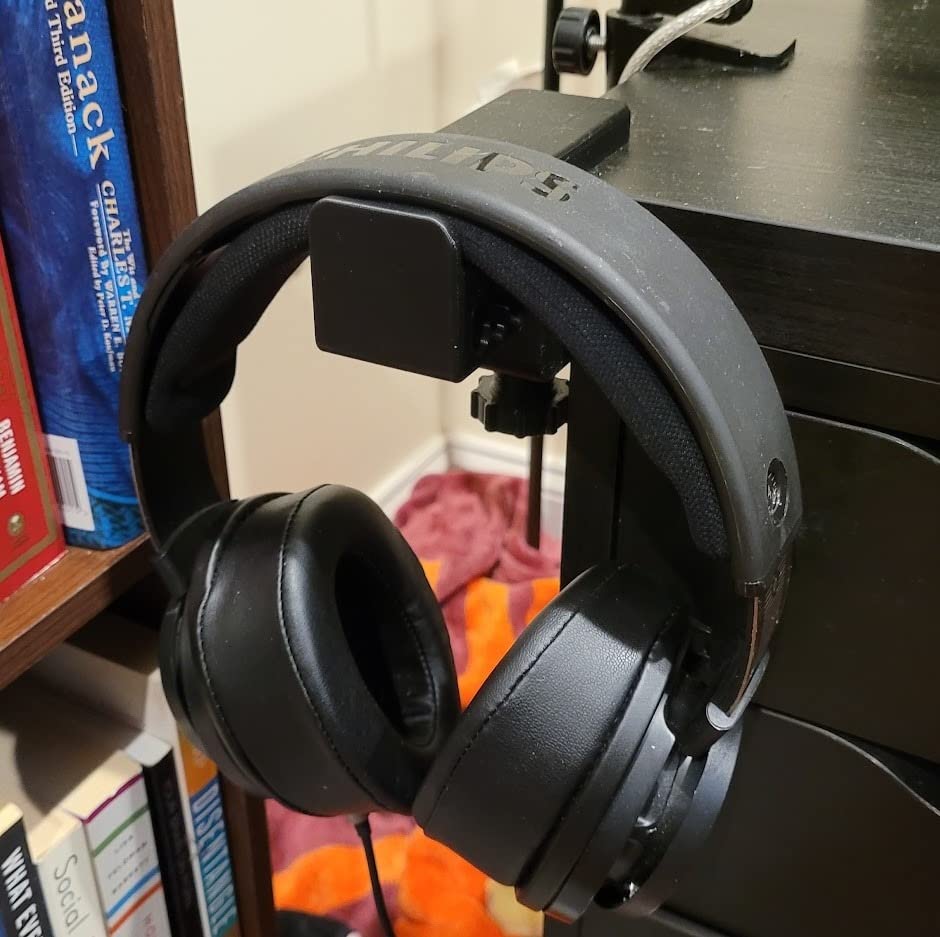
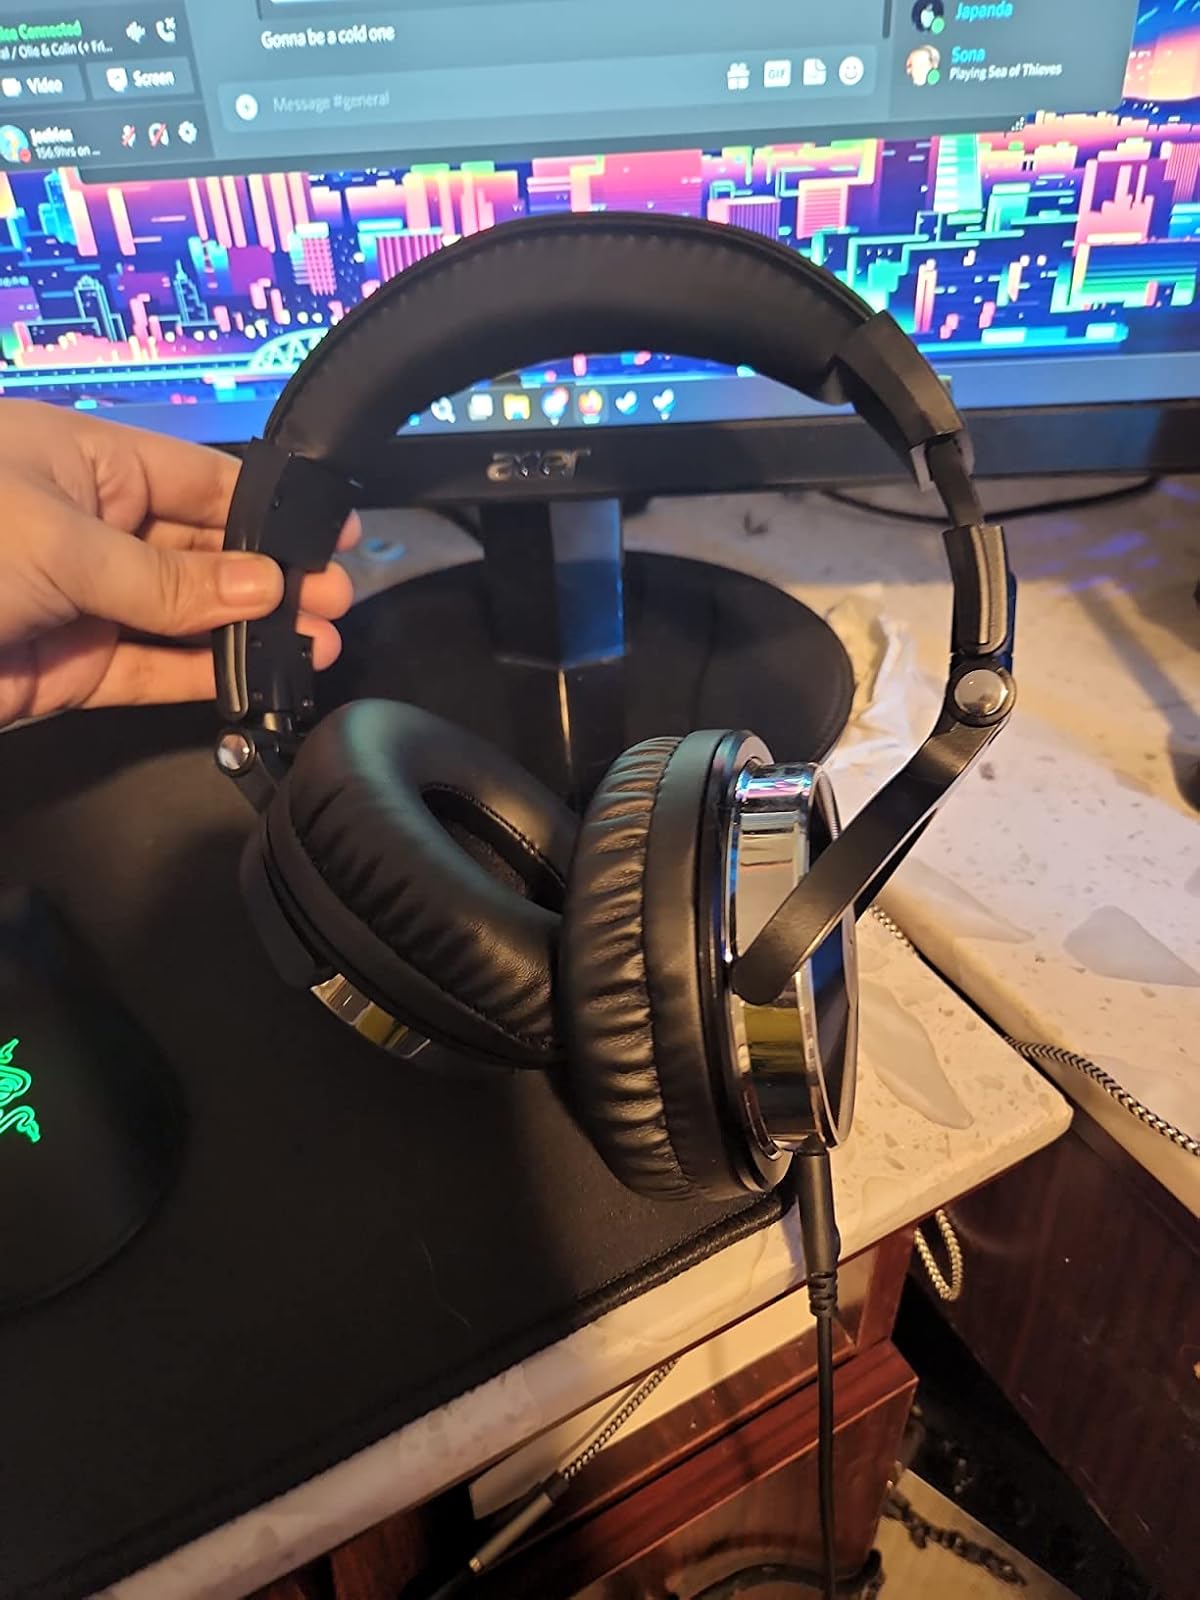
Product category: headphones
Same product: no